2011 United States debt-ceiling crisis

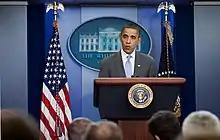
President Barack Obama makes a statement in the Brady Press Briefing Room at the White House announcing a deal that resolved the US debt ceiling crisis. July 31, 2011.

Congress considered whether and by how much to extend the debt ceiling (or eliminate it), and what long-term policy changes (if any) should be made concurrently.